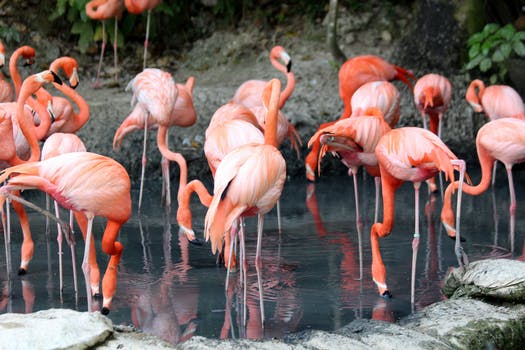
Label: No Watermark